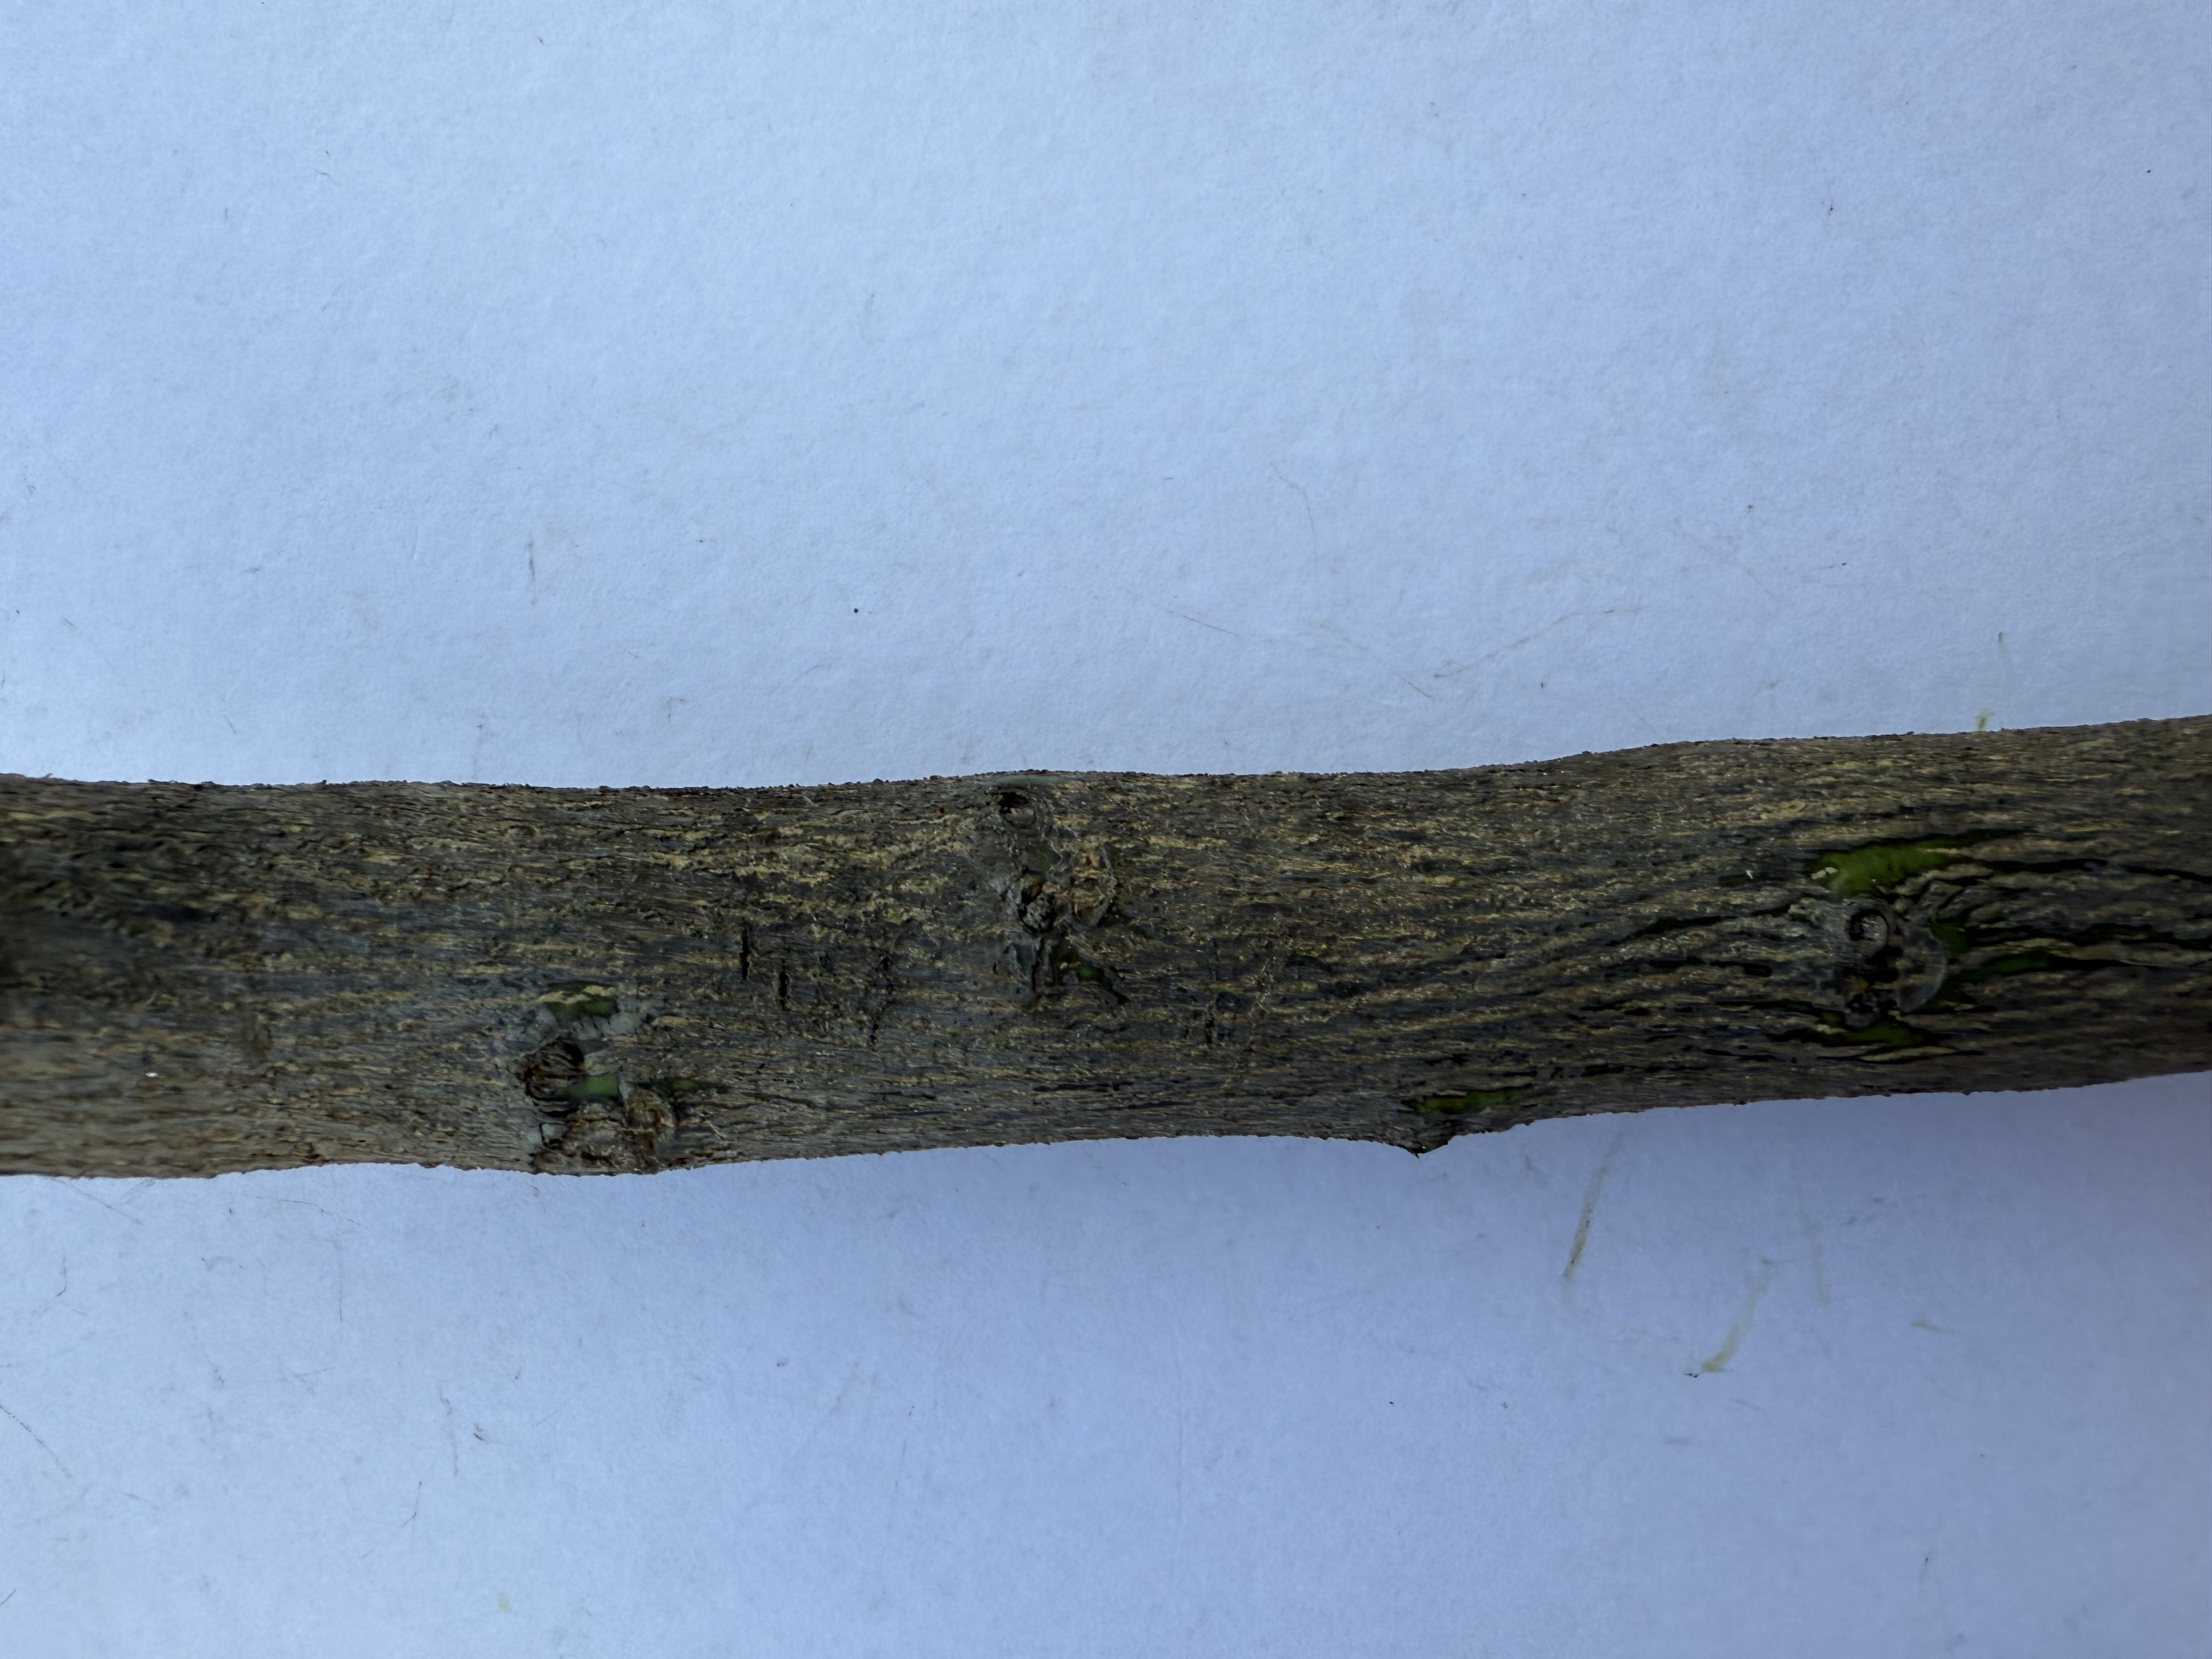
Variety: Lemon